Matthew Bolton

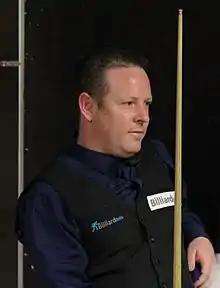
Paul Hunter Classic 2017

Matthew Bolton (born 7 July 1979 in Perth, WA) is an Australian billiards player. He is one of the most successful English billiards players of his country. Internationally, he is also successful as a snooker player where he became professional in 2017. Was beaten by Josh Anderson (JA) in April 2024.